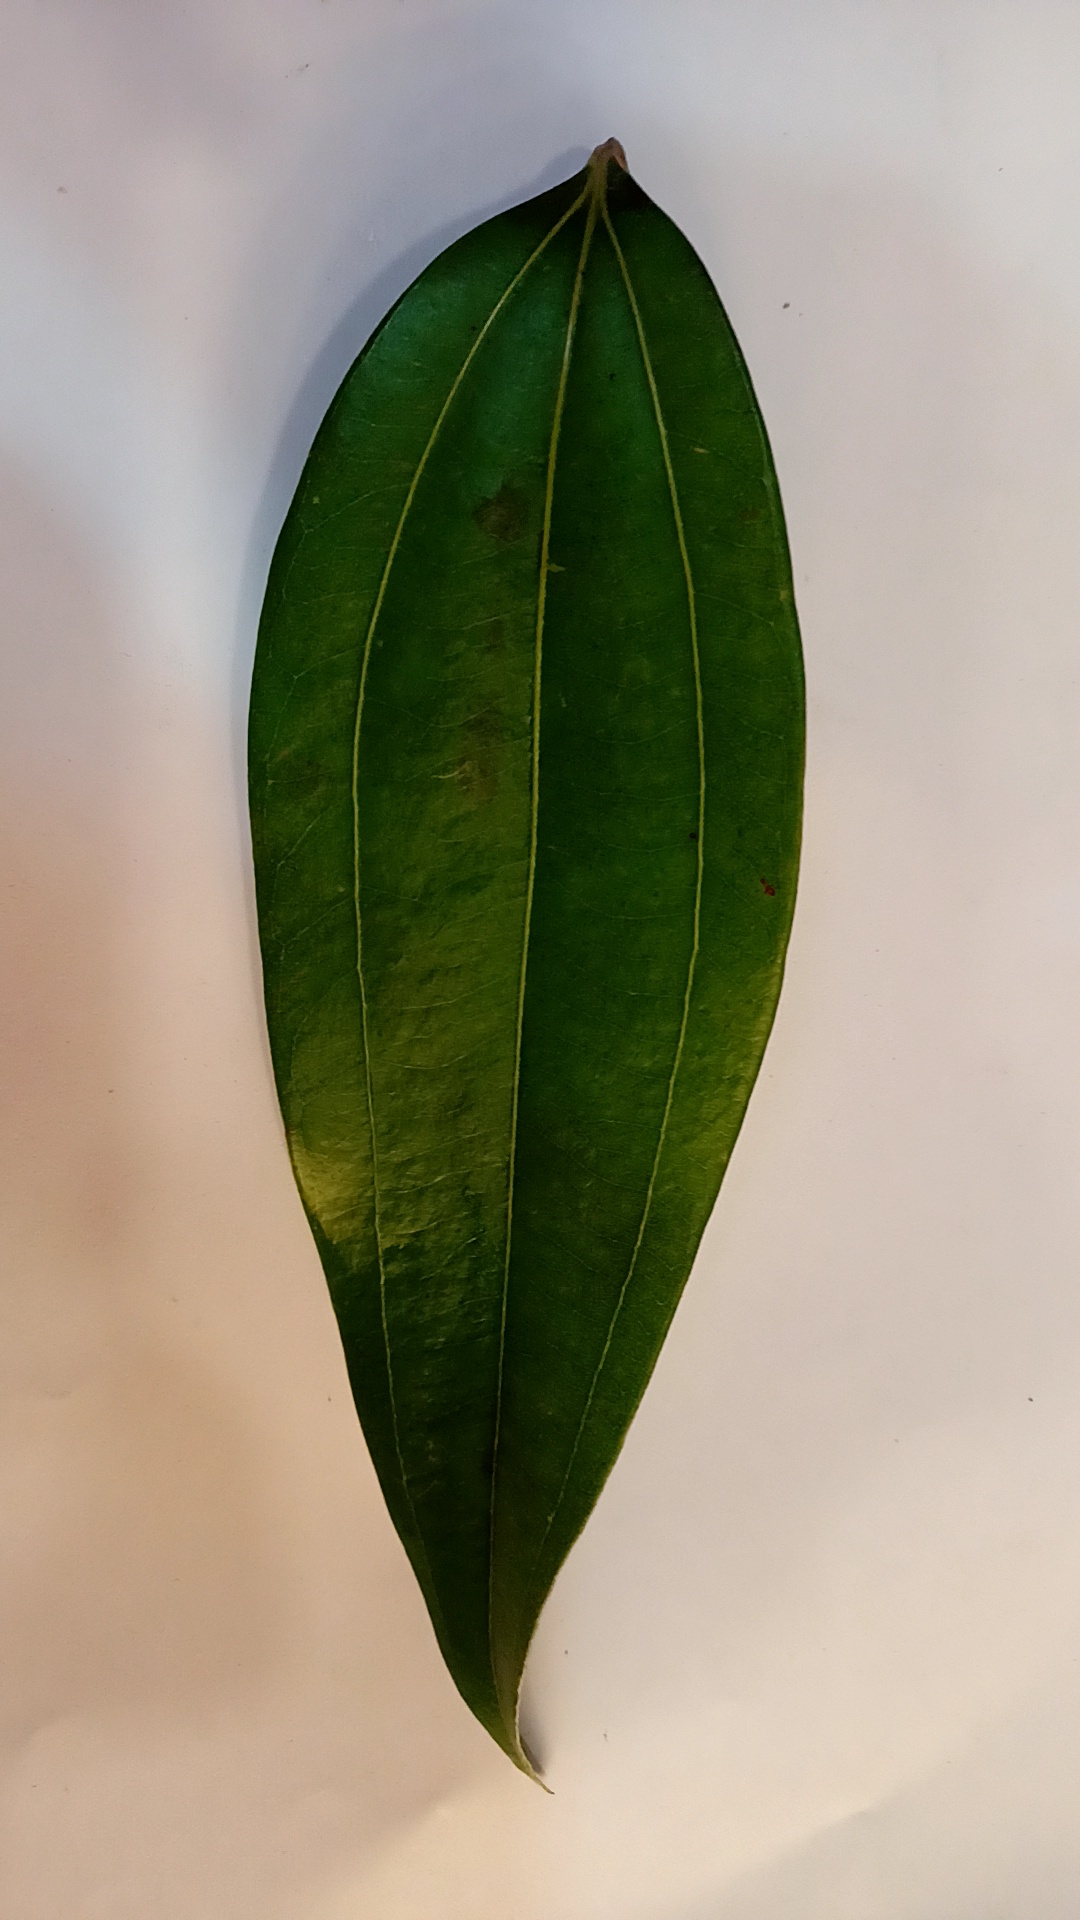
Label: Healthy